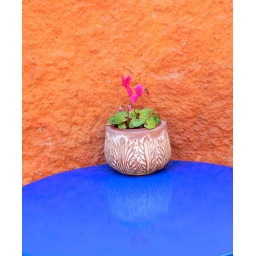
blue orange and a flower in between